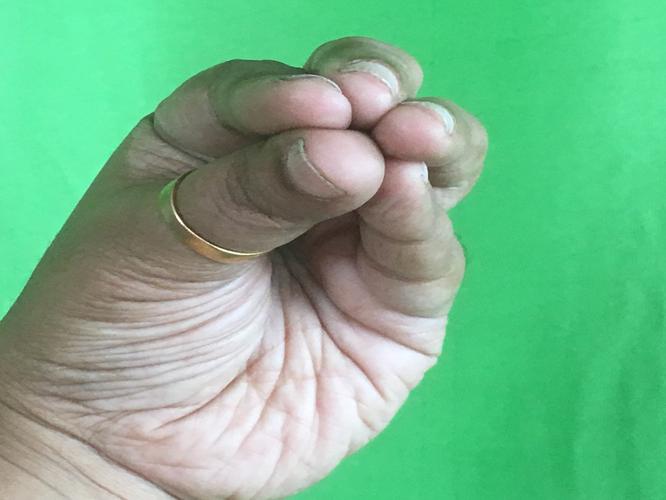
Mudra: Mukulam
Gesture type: single_hand